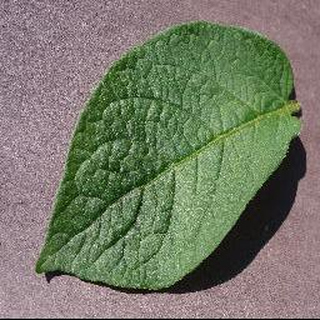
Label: healthy_potato